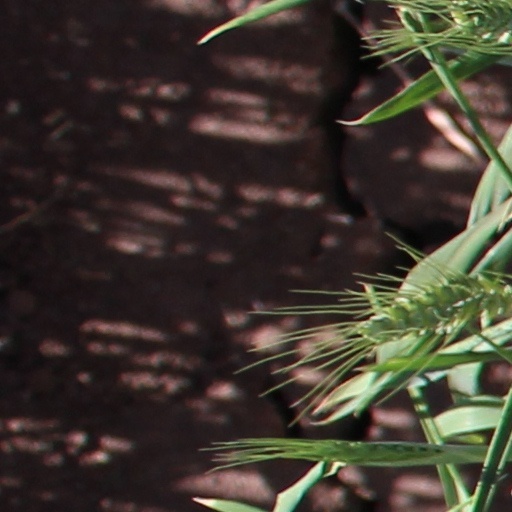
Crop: wheat